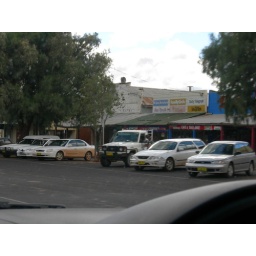
All the shops along the main street look something like this, and all the cars are covered in bright red dust.